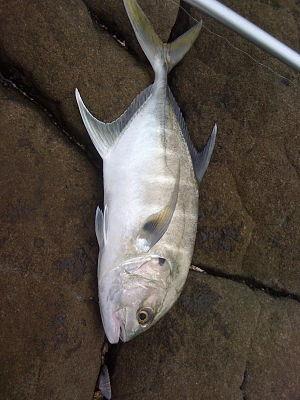
Caranx Senegallus pêché sur la côte de Dakar
Caranx, les Carangues en français, est un genre de poissons de la famille des Carangidae.